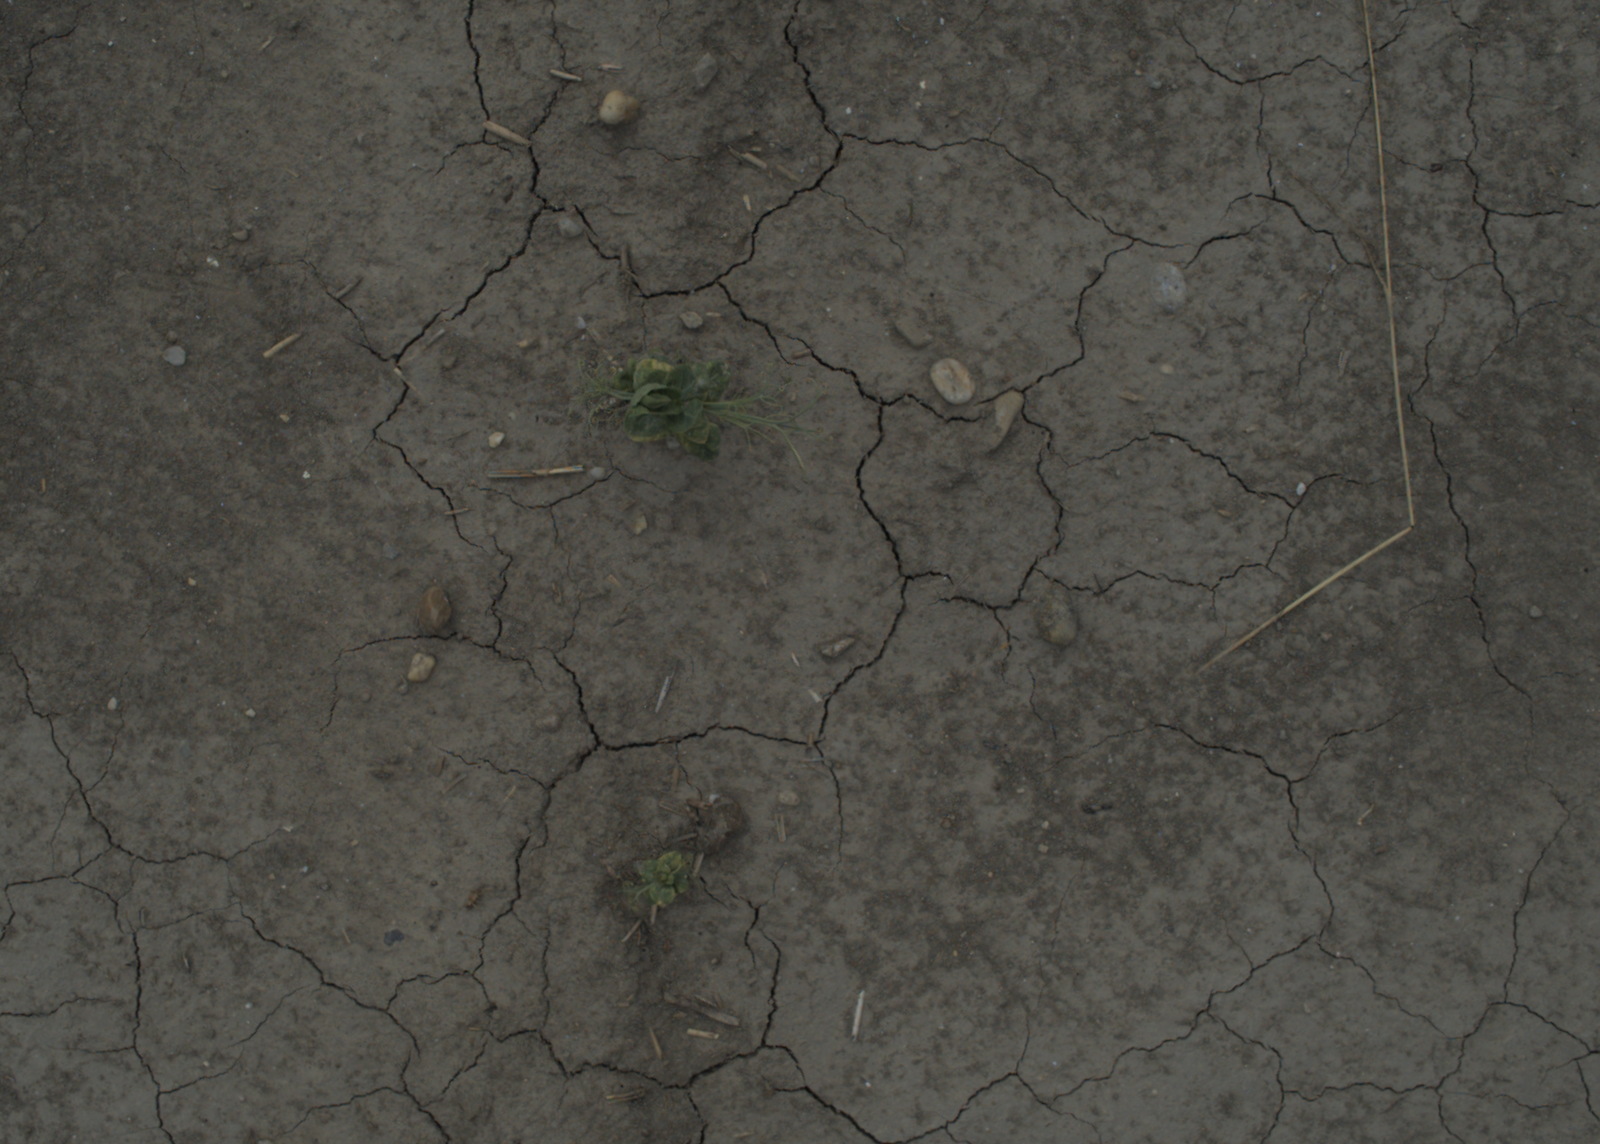
Capture date: 21.07.2021 12:52:43
Weather: mixed
Wind: medium
Seeding date: 08.06.2021
Plant canopy height (mm): 962